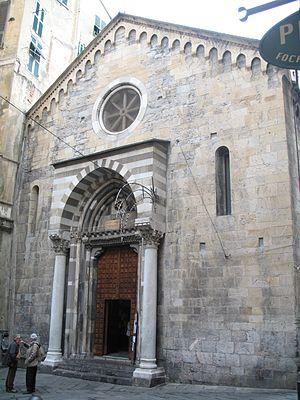
L'église San Donato est un édifice religieux situé via San Donato dans le centre historique de Gênes. La paroisse fait partie du vicariat centre-est de l'archidiocèse de Gênes.